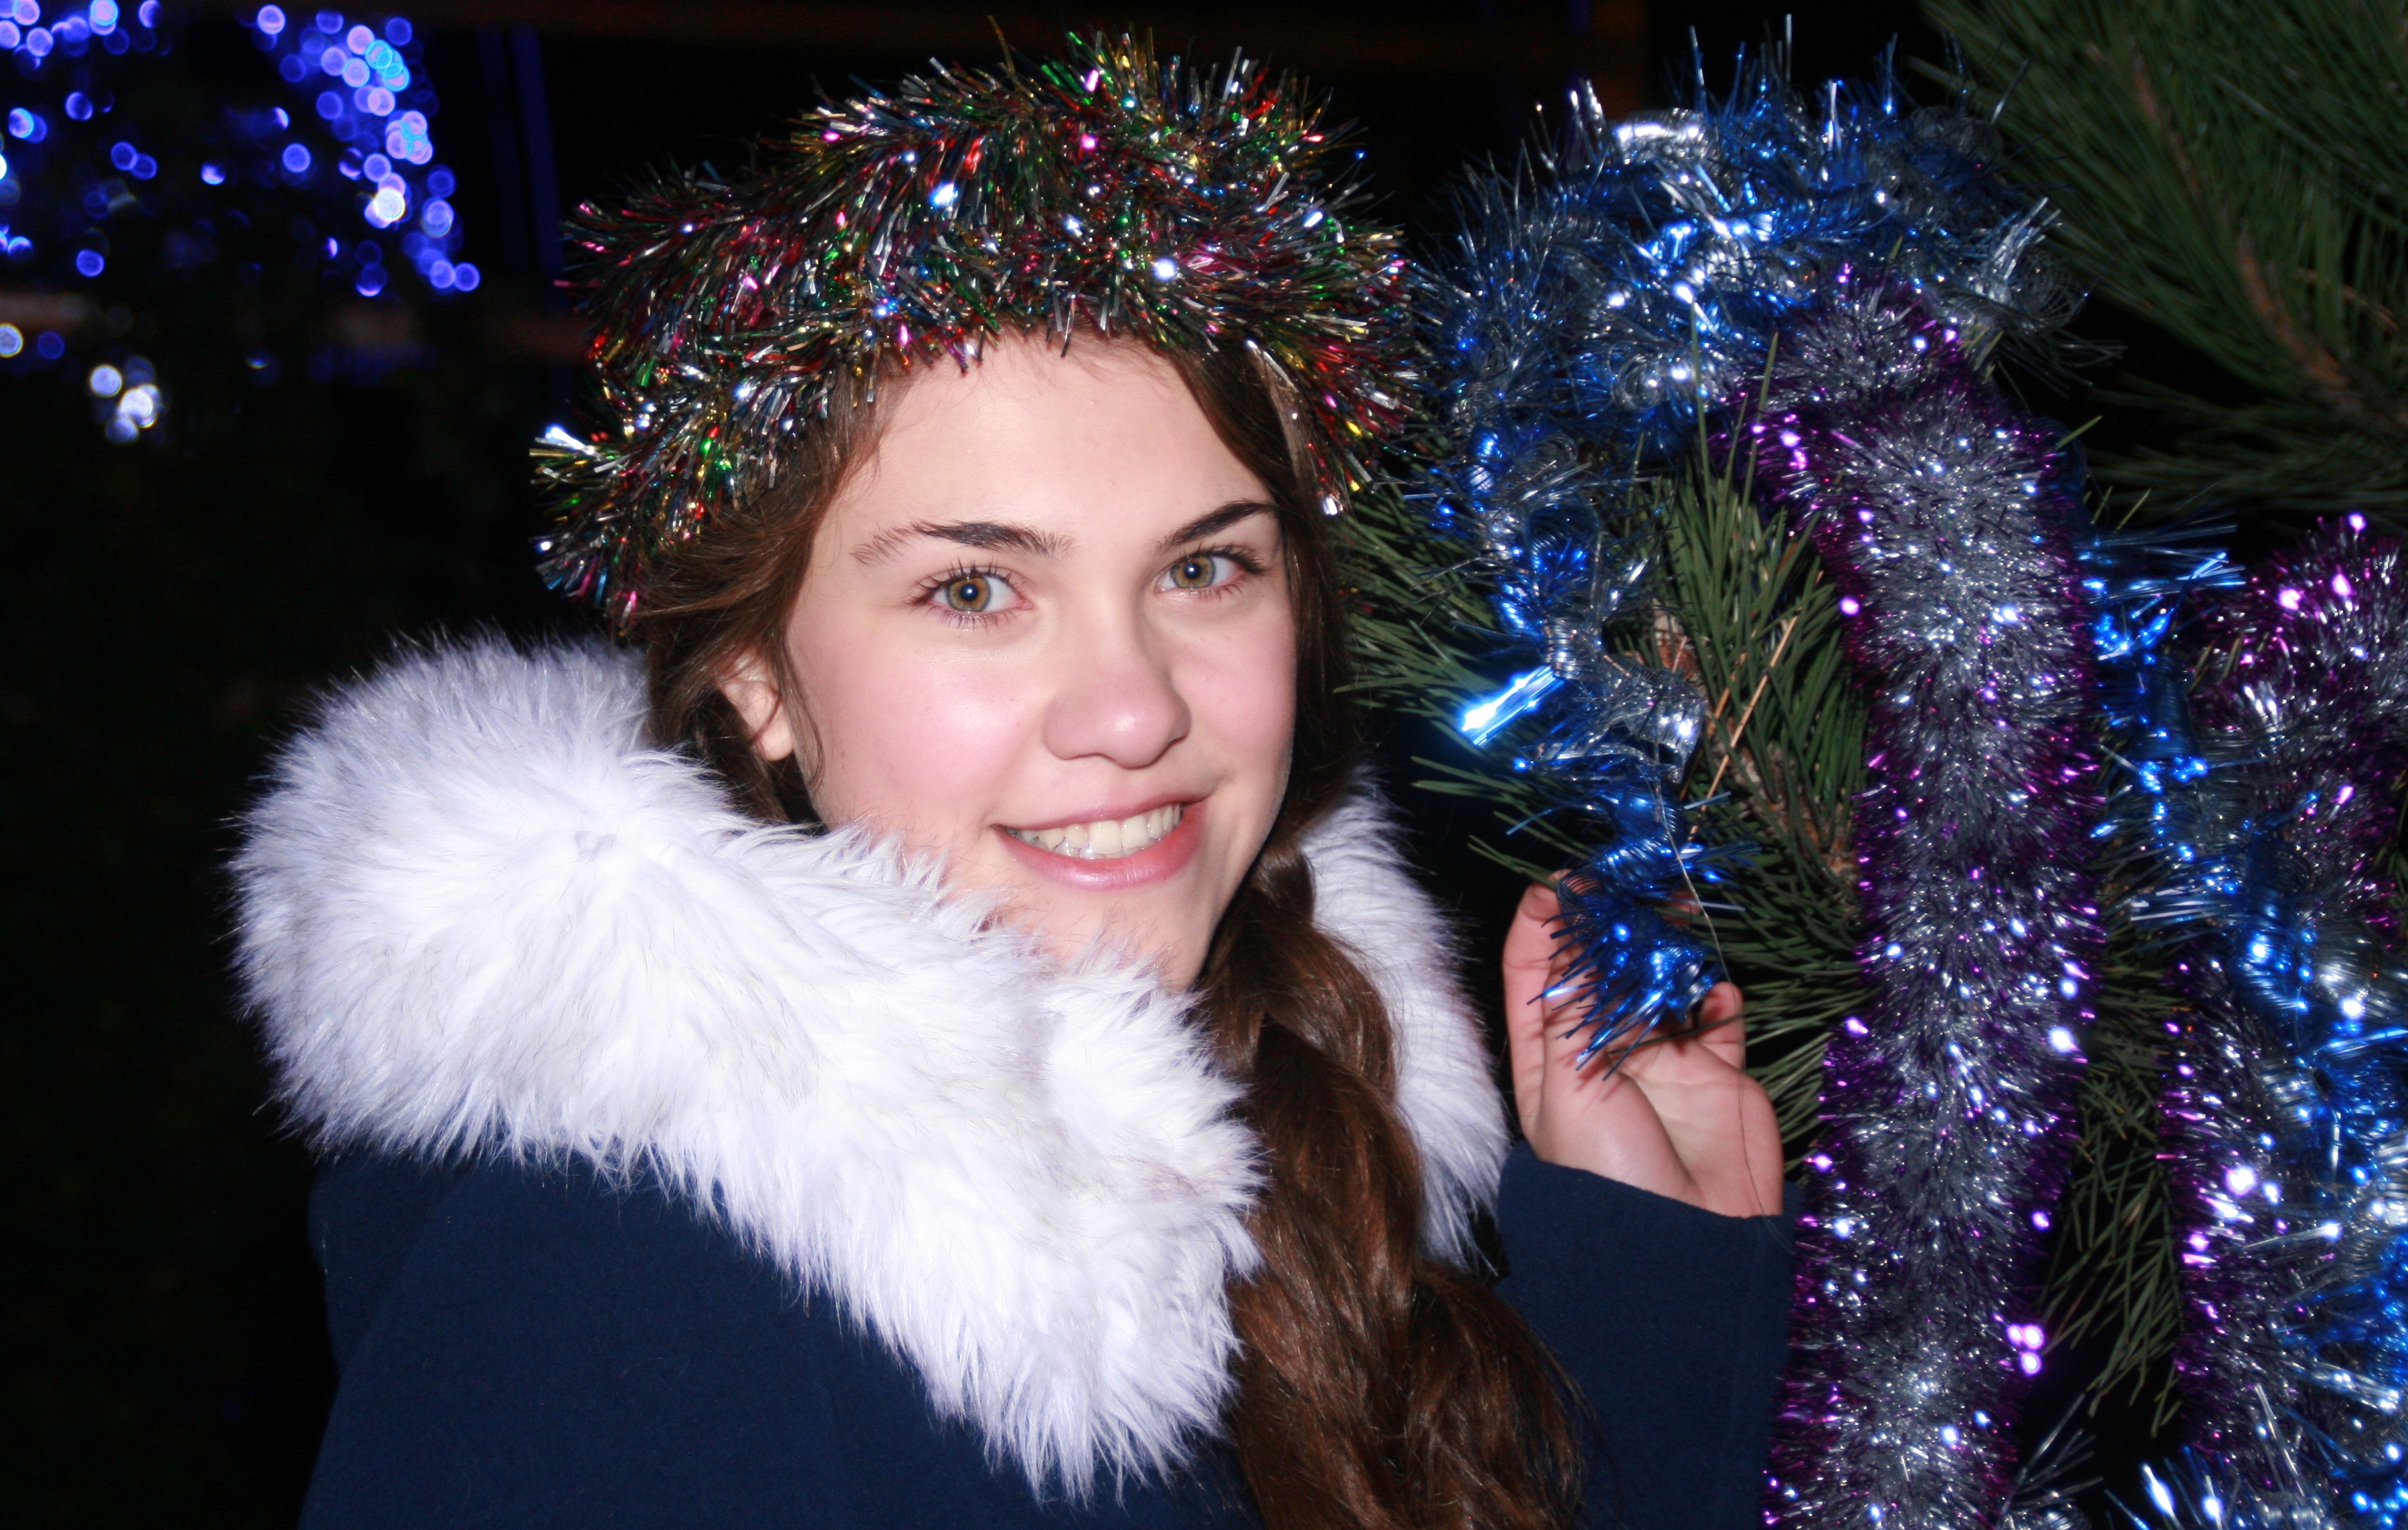
tree, girl, christmas, christmas tree, christmas decoration, happiness, tinsel